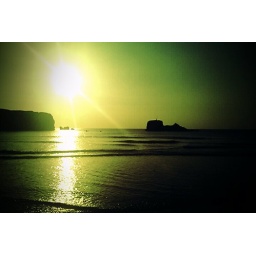
Couldn't make this my 365 as I already have loads fo the beach and of this rock in particular.